Music of Finland

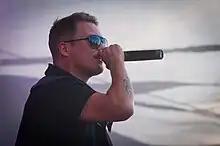
Cheek

Nightwish is considered a pioneer of symphonic metal that mixes in power metal and gothic metal and had Tarja Turunen, a classical soprano, as its vocalist until 2005. The band received platinum and gold certifications for its albums sales in many countries and became the third best selling Finnish artist. The band was nominated for awards and took home 11 Emma-gala awards, the Echo award, the Mtv Europe music award, the World music award and the Metal Storm award. In 2000 the band participated in the Finnish qualification for the Eurovision Song Contest, reaching second place.